Murphy Theatre

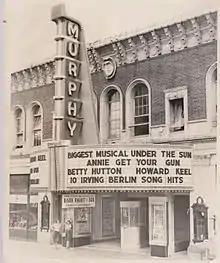
The Murphy Theatre in 1950

Notably, local filmmaker Kroger Babb's controversial 1945 exploitation film "Mom and Dad" was shown several times in the Murphy Theatre, featuring live appearances by "hygiene commentator" Elliott Forbes, played by various Wilmington residents. "Mom and Dad" was added to the National Film Registry in 2005, due to its distinction as "[t]he most successful sex-hygiene exploitation film of all time, a low budget but relentlessly promoted, socially significant film, which finished as the third highest grossing film during the 1940s."